Western Front: The Liberation of Europe 1944–1945

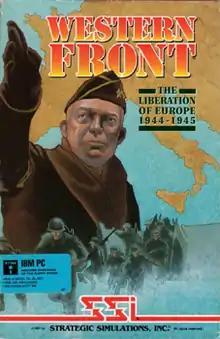

Western Front: The Liberation of Europe 1944–1945 is a 1991 computer wargame developed and published by Strategic Simulations, Inc. It was designed by Gary Grigsby.